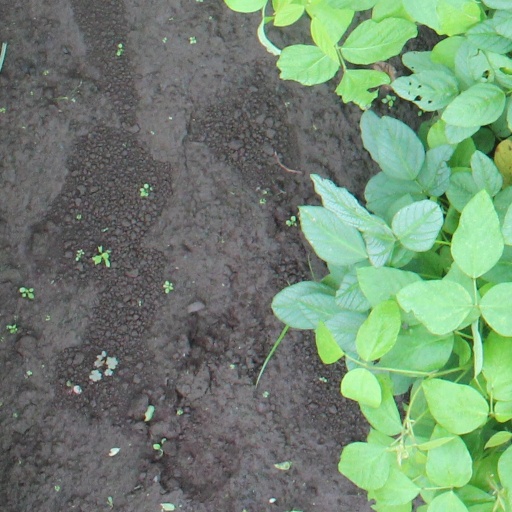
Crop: soybean